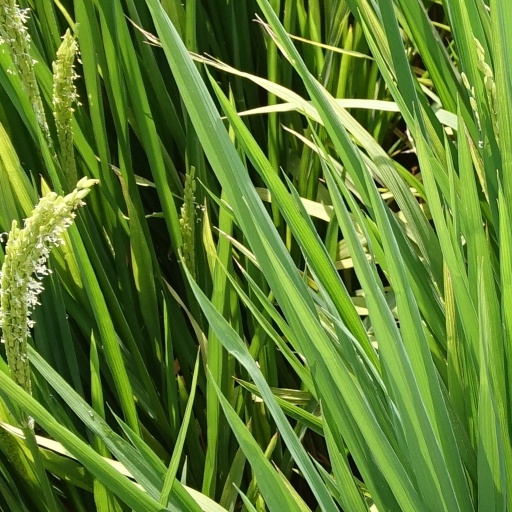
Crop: rice